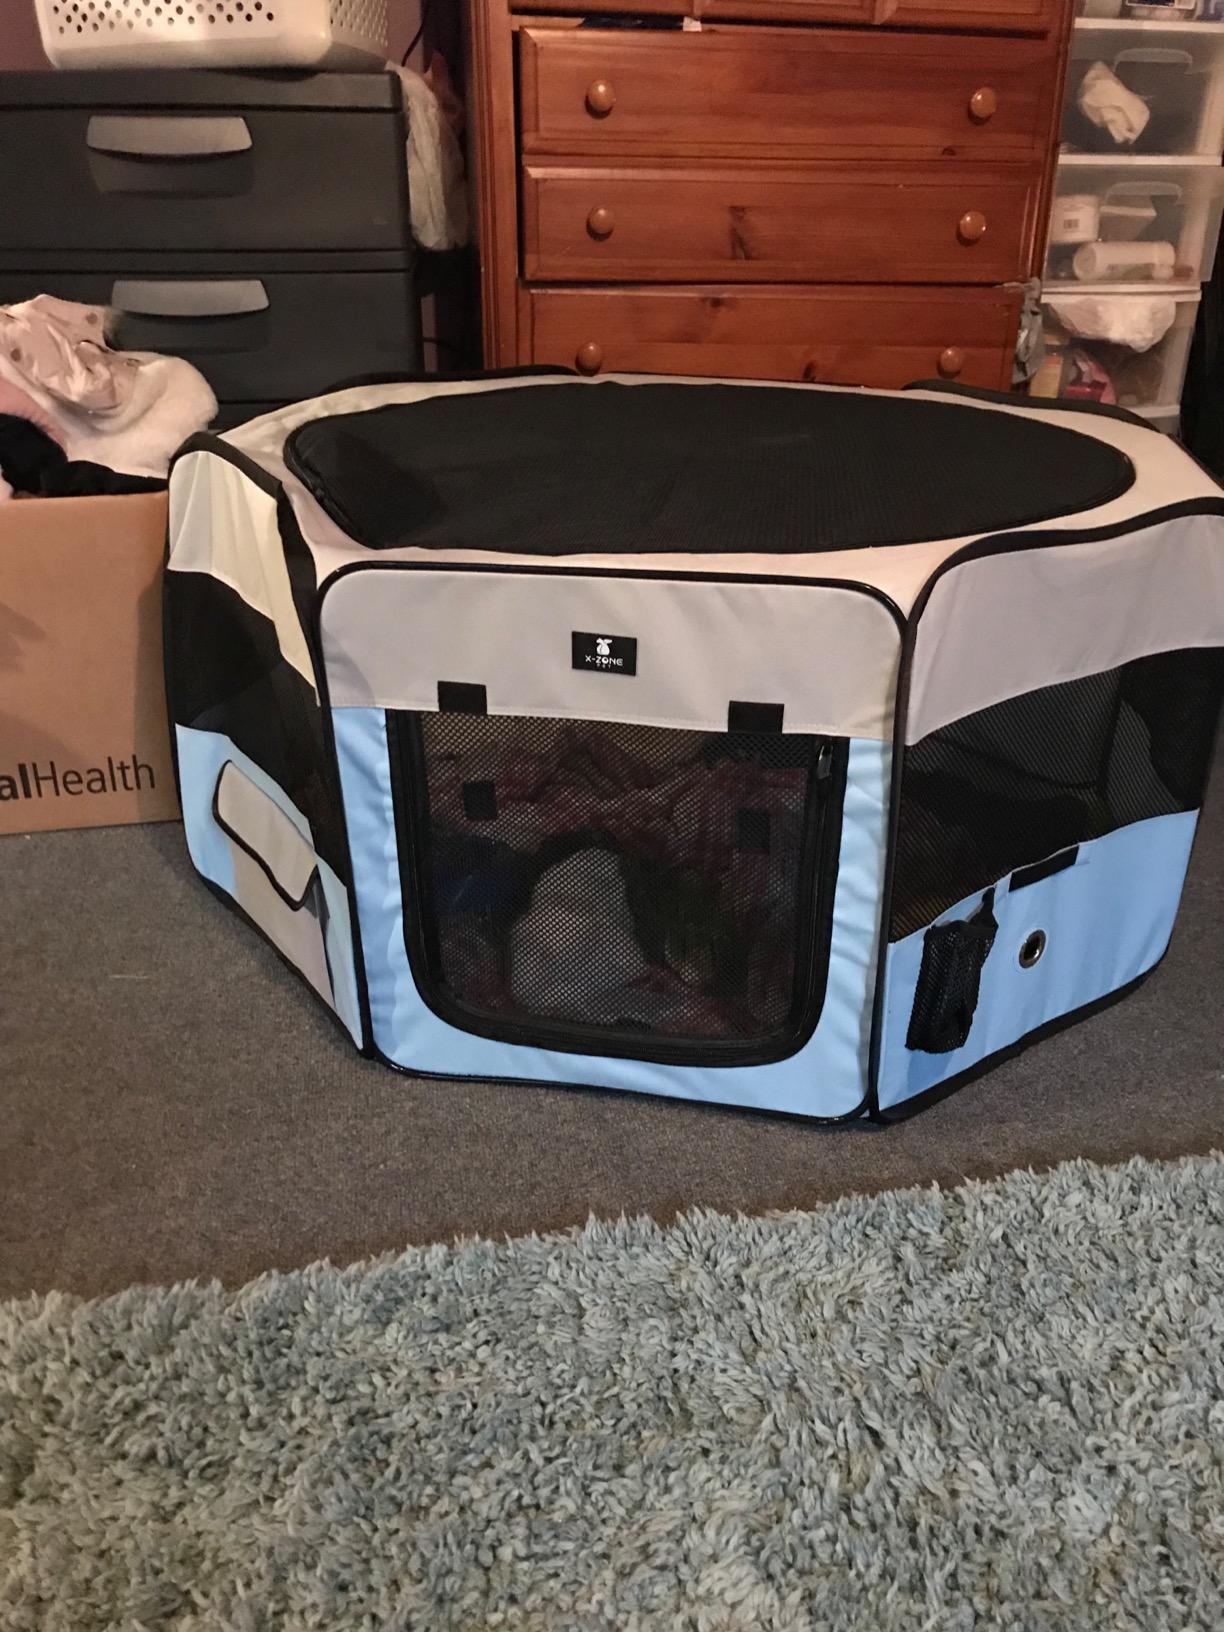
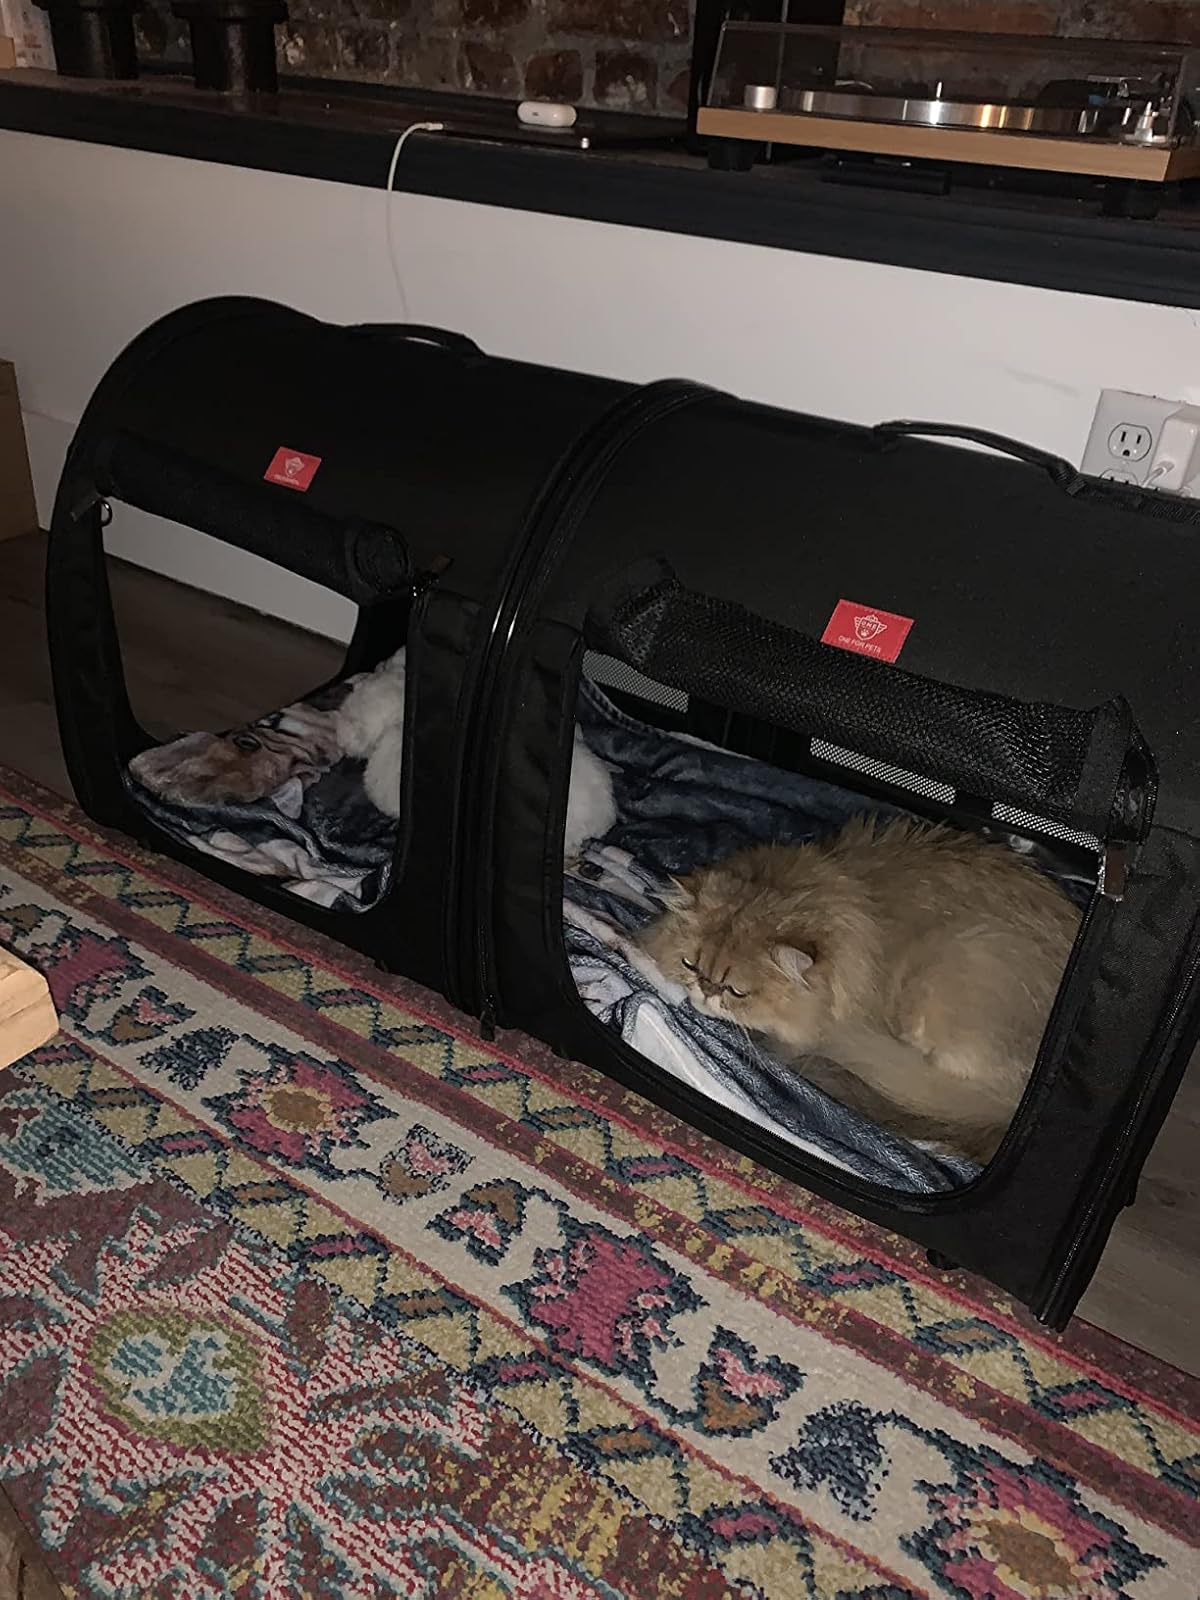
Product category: items_kennel
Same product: no